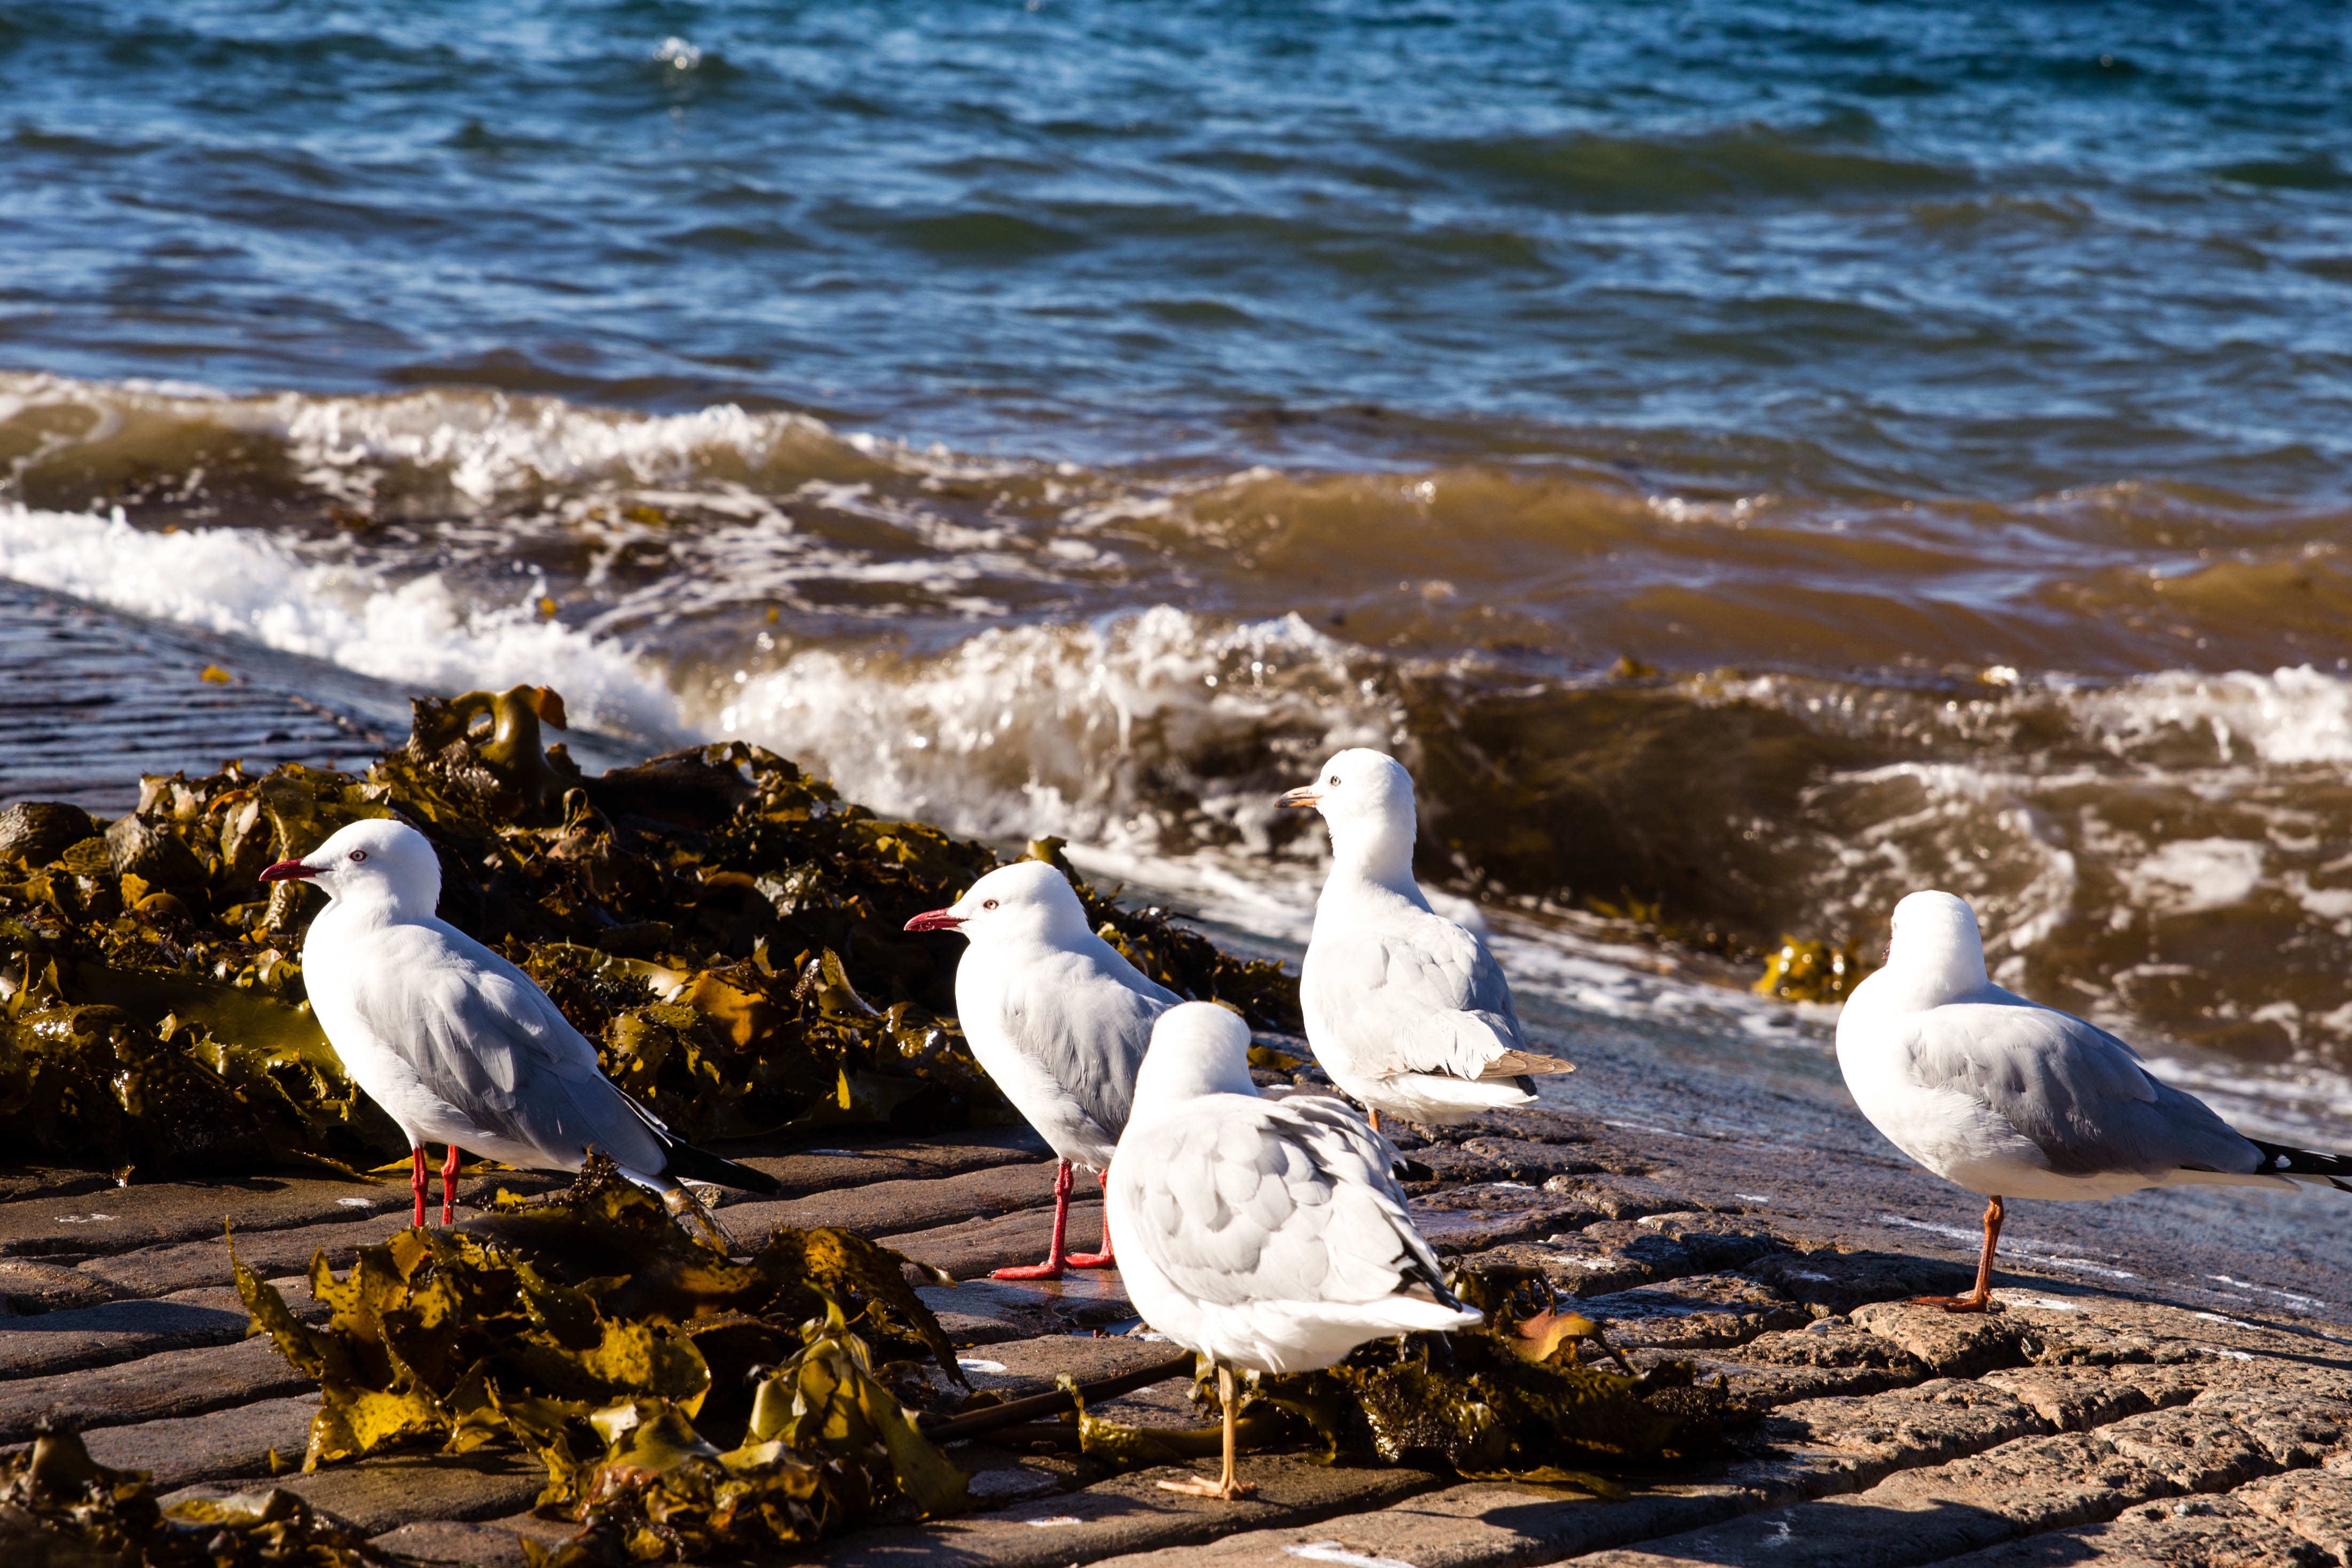
beach, sea, coast, ocean, bird, shore, seabird, gull, vertebrate, charadriiformes